1964 Democratic Party presidential primaries

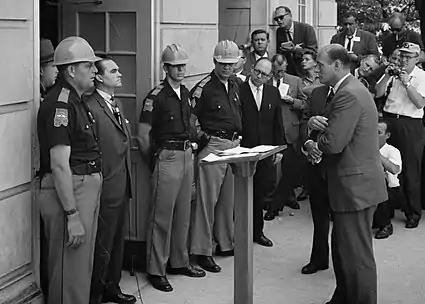
George Wallace (center left) and the Stand in the Schoolhouse Door, blocking integration at the University of Alabama

The goodwill generated by the assassination of Kennedy incident gave Johnson tremendous popularity. He enjoyed strong support against the bitterly divided Republicans; polls in January 1964 showed him leading Republican challengers Barry Goldwater 75% to 20% and Nelson Rockefeller 74% to 17%. However, Wallace had received over 100,000 letters and telegrams of support, nearly half from non-southerners, following his 1963 Stand in the Schoolhouse Door in defiance of a court order to integrate the University of Alabama, and he subsequently became "Tennyson's Mordred, exposing the dark side of Camelot". He began a national speaking tour with a well-received lecture at Harvard on November 7, 1963, bringing him additional notoriety as he flirted with the idea of a national campaign. Wallace's charm and candor won over many of his critics; during a question and answer session at Harvard, a black man asserted his intention to run for president, to which Wallace smiled and responded, "Between you and me both, we might get rid of that crowd in Washington. We might even run on the same ticket." Meanwhile, Johnson forbade discussion of politics in the White House and refused to comment on whether he would run in the 1964 election, instead pursuing the late Kennedy's legislative agenda (most notably the Civil Rights Act of 1964), managing the Vietnam War, and declaring his own "War on Poverty".